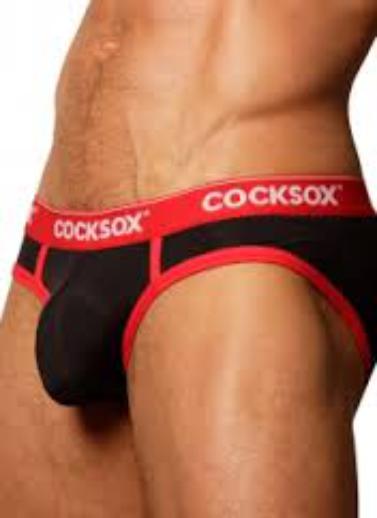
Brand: Cocksox
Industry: Clothes